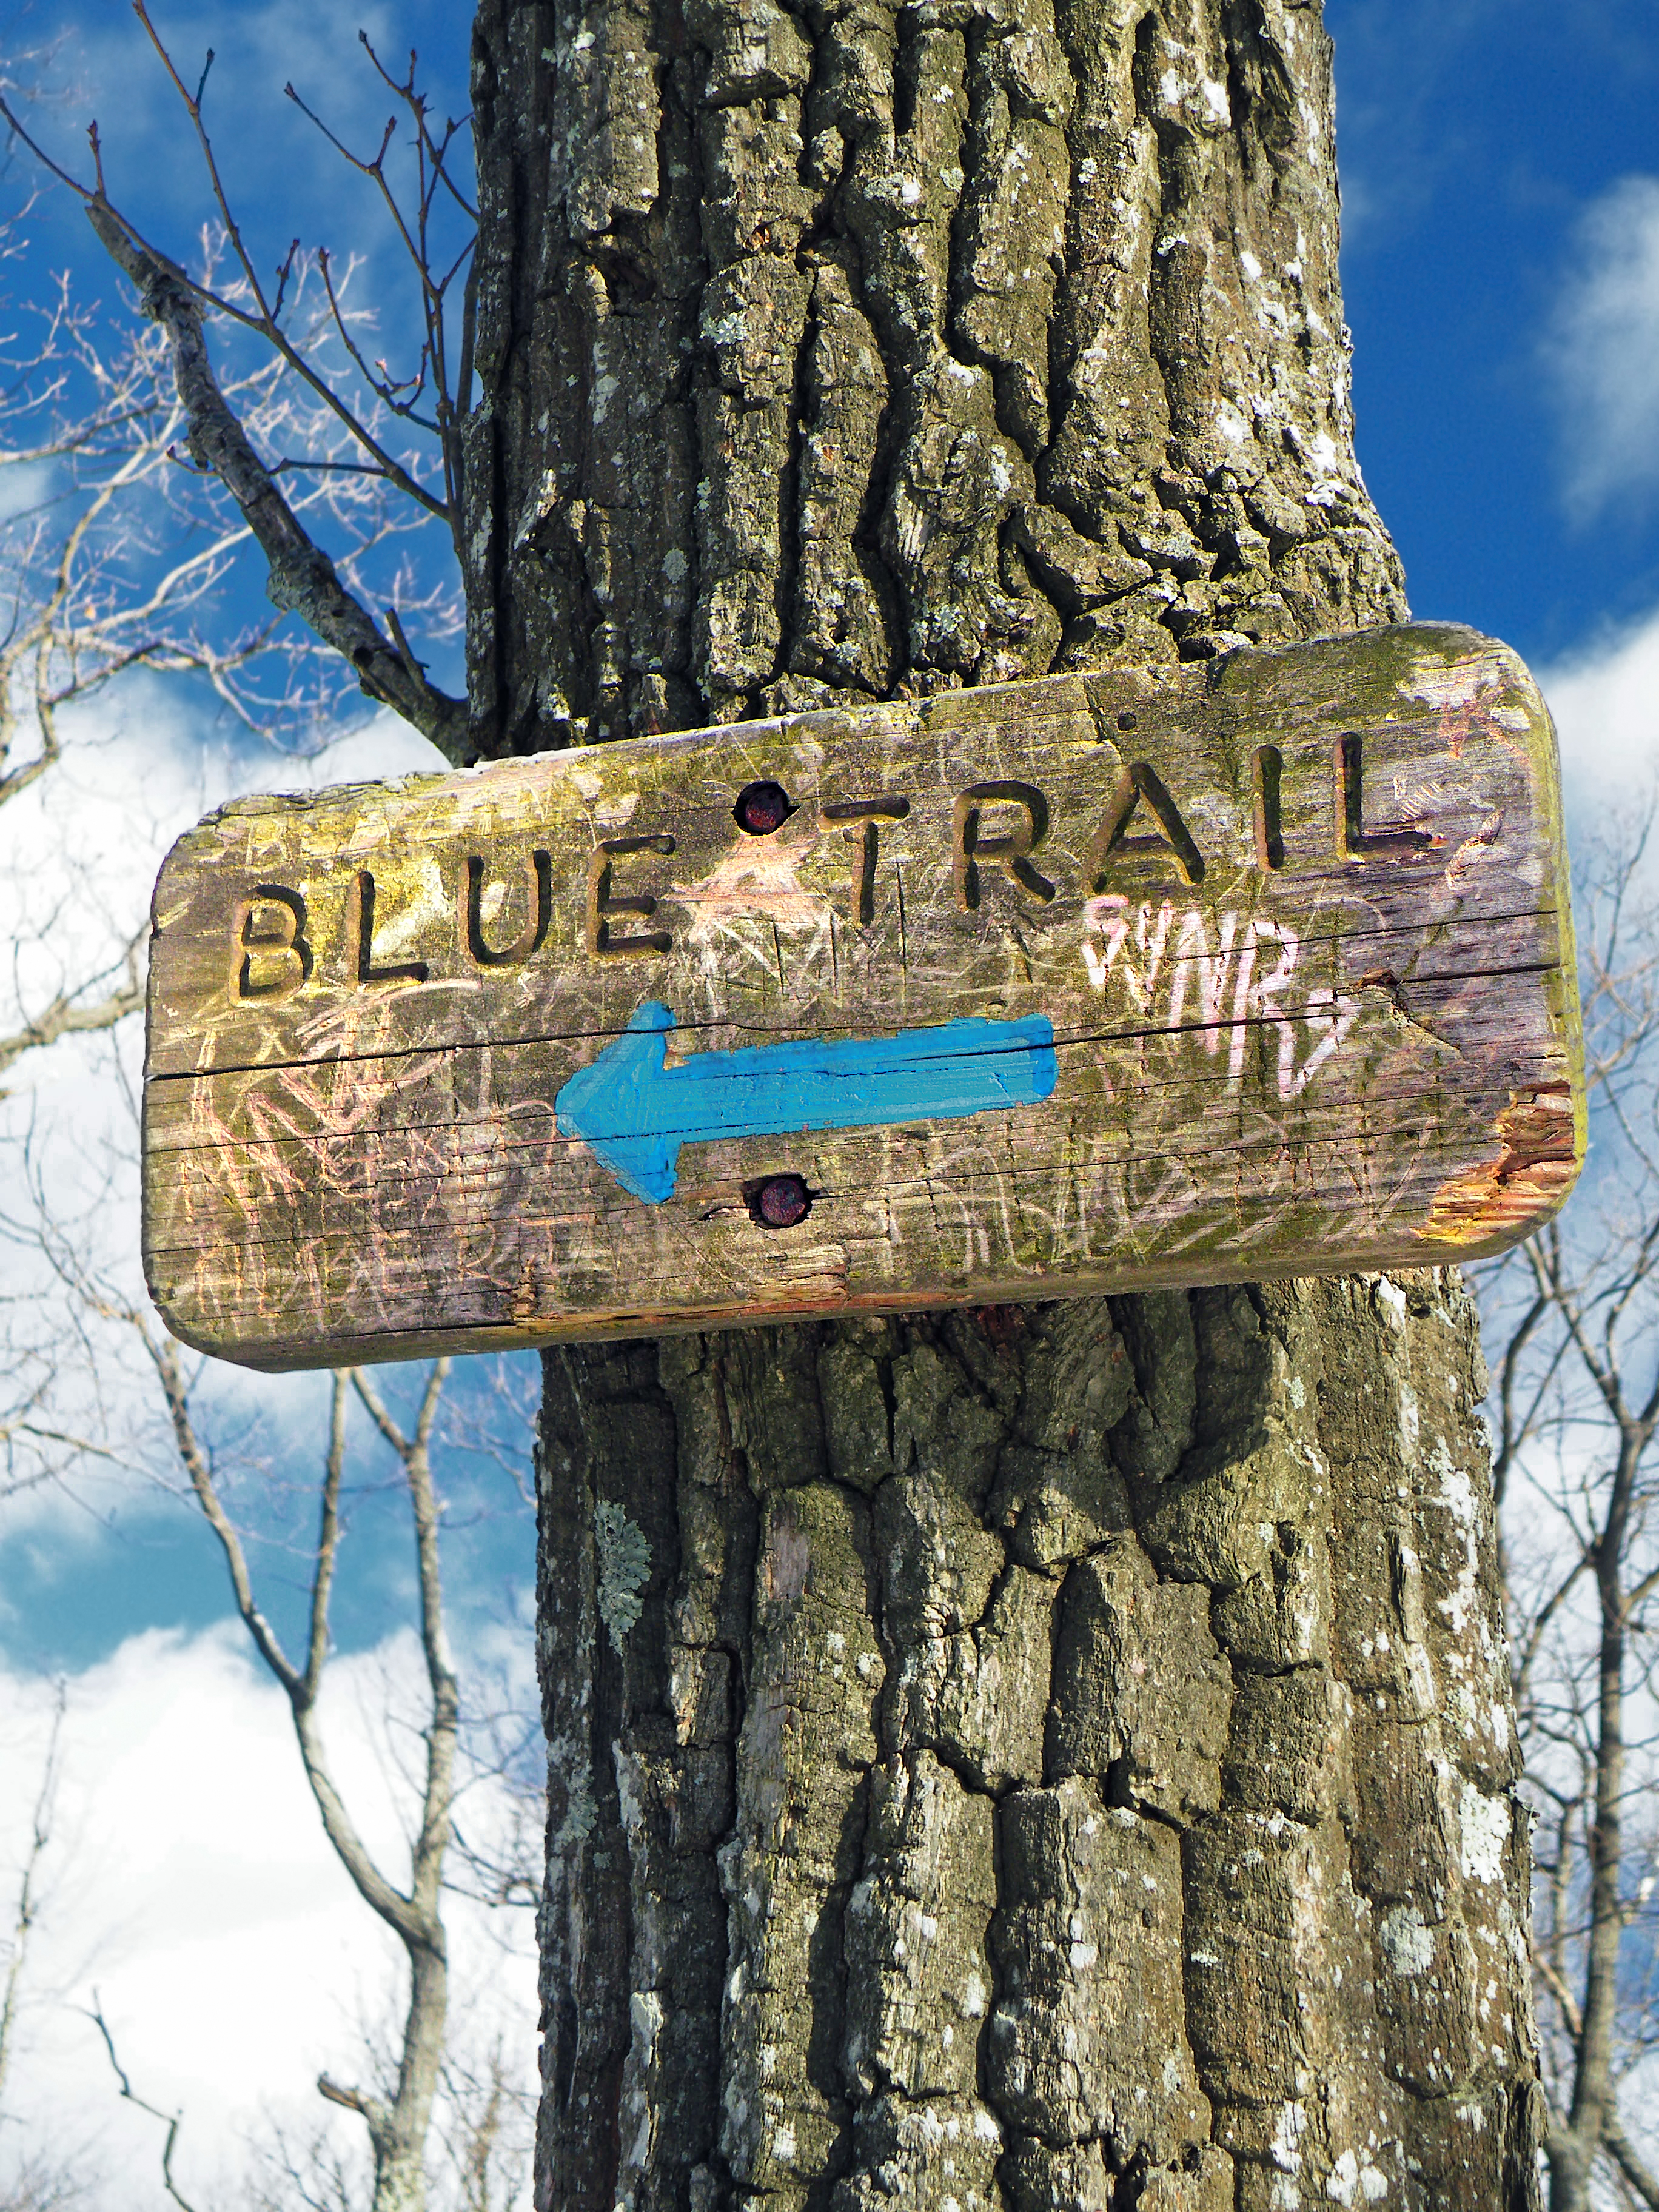
tree, winter, hiking, trunk, sign, creativecommons, trailsign, newjersey, warrencounty, mounttammany, woody plant, delawarewatergapnationalrecreationarea